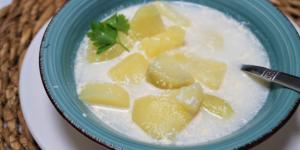
gazpachuelo pobre